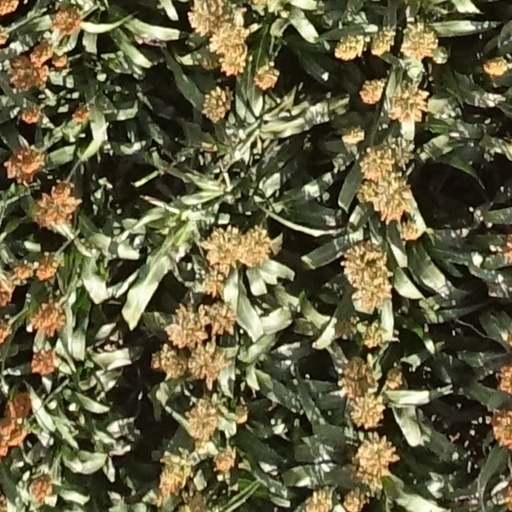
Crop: sorghum